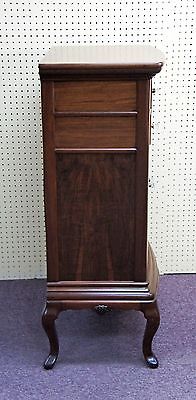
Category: cabinet